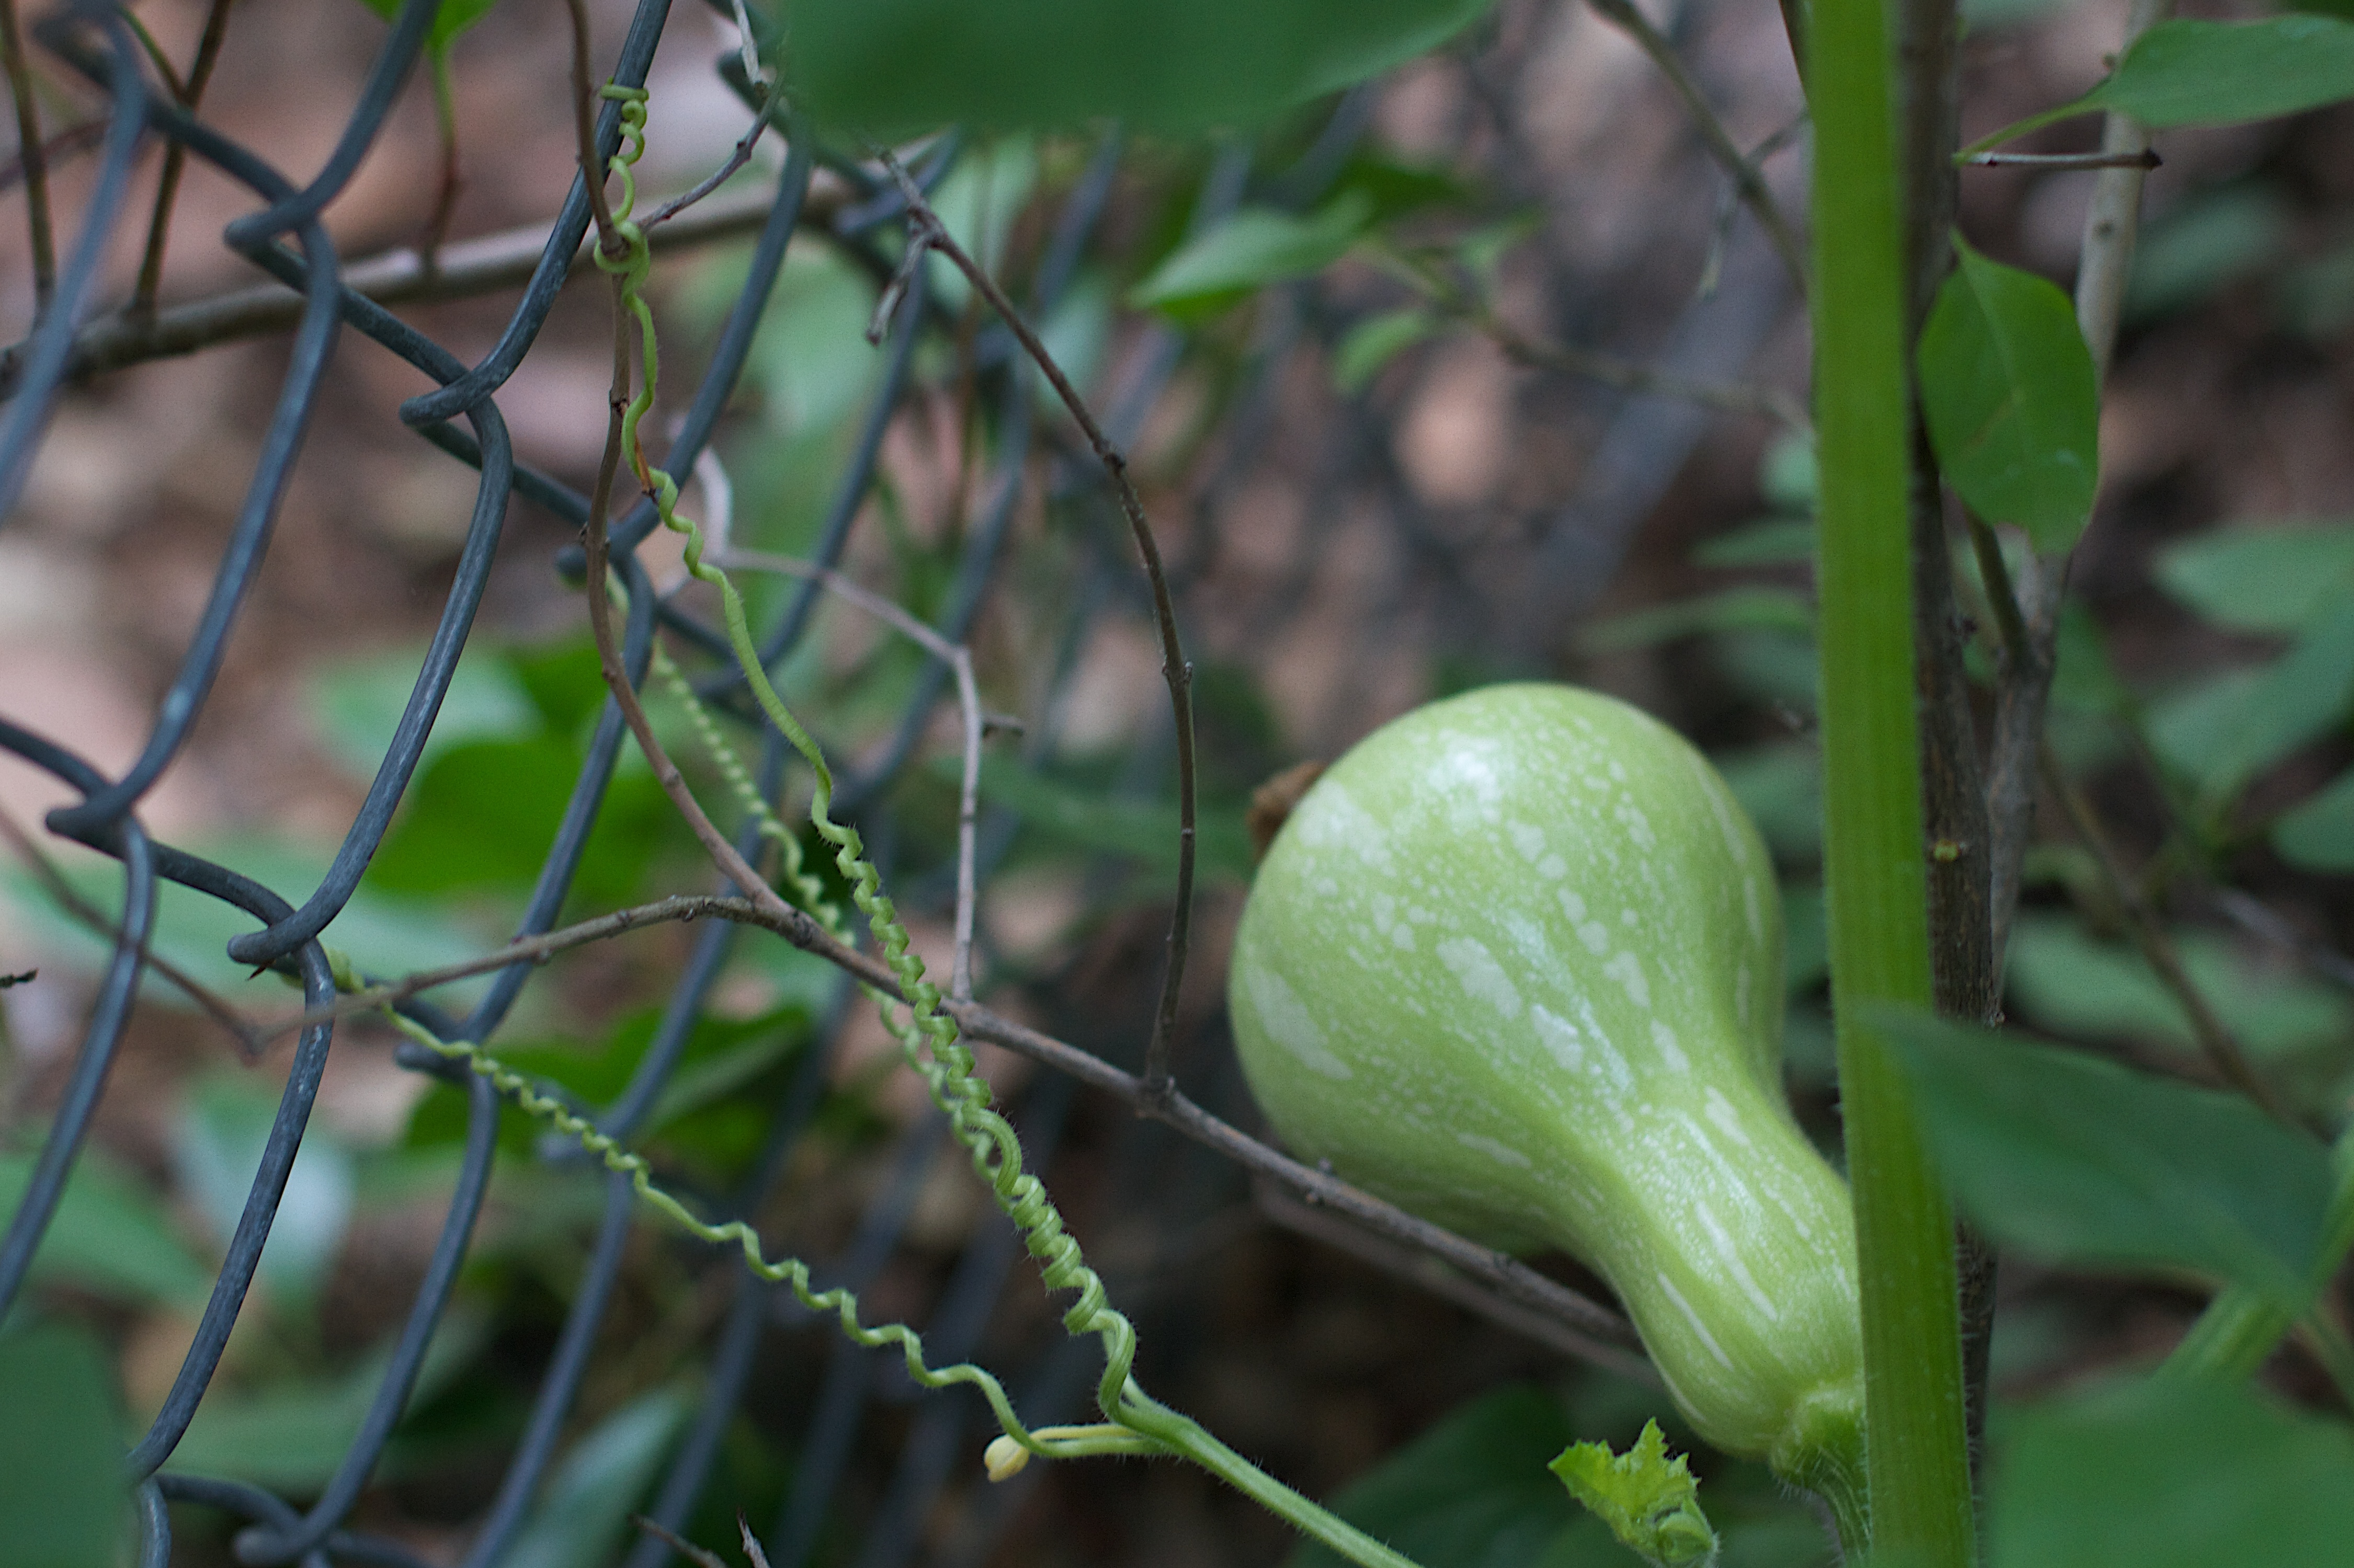
branch, plant, leaf, flower, food, green, produce, vegetable, botany, flora, squash, gourd, flowering plant, plant stem, land plant